Lavi (D.Gray-man)

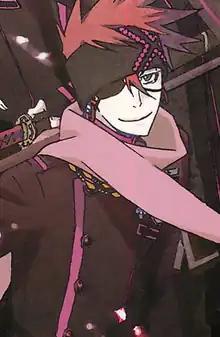
Lavi by Katsura Hoshino

, also known as Bookman Jr., is a fictional character from Katsura Hoshino's manga "D.Gray-man". Lavi is a friendly exorcist in charge of slaying "Akumas", monsters created by the Millennium Earl who wishes to destroy humanity. Lavi is training to become "bookman", a person who records events from the entire history, such as wars between civilization and exorcists, without interfering with civility. However, he is caring when it comes to the Black Order's exorcists and works with them, bonding with most of them. He has also appeared in the series' two anime adaptations, light novels, and video games.